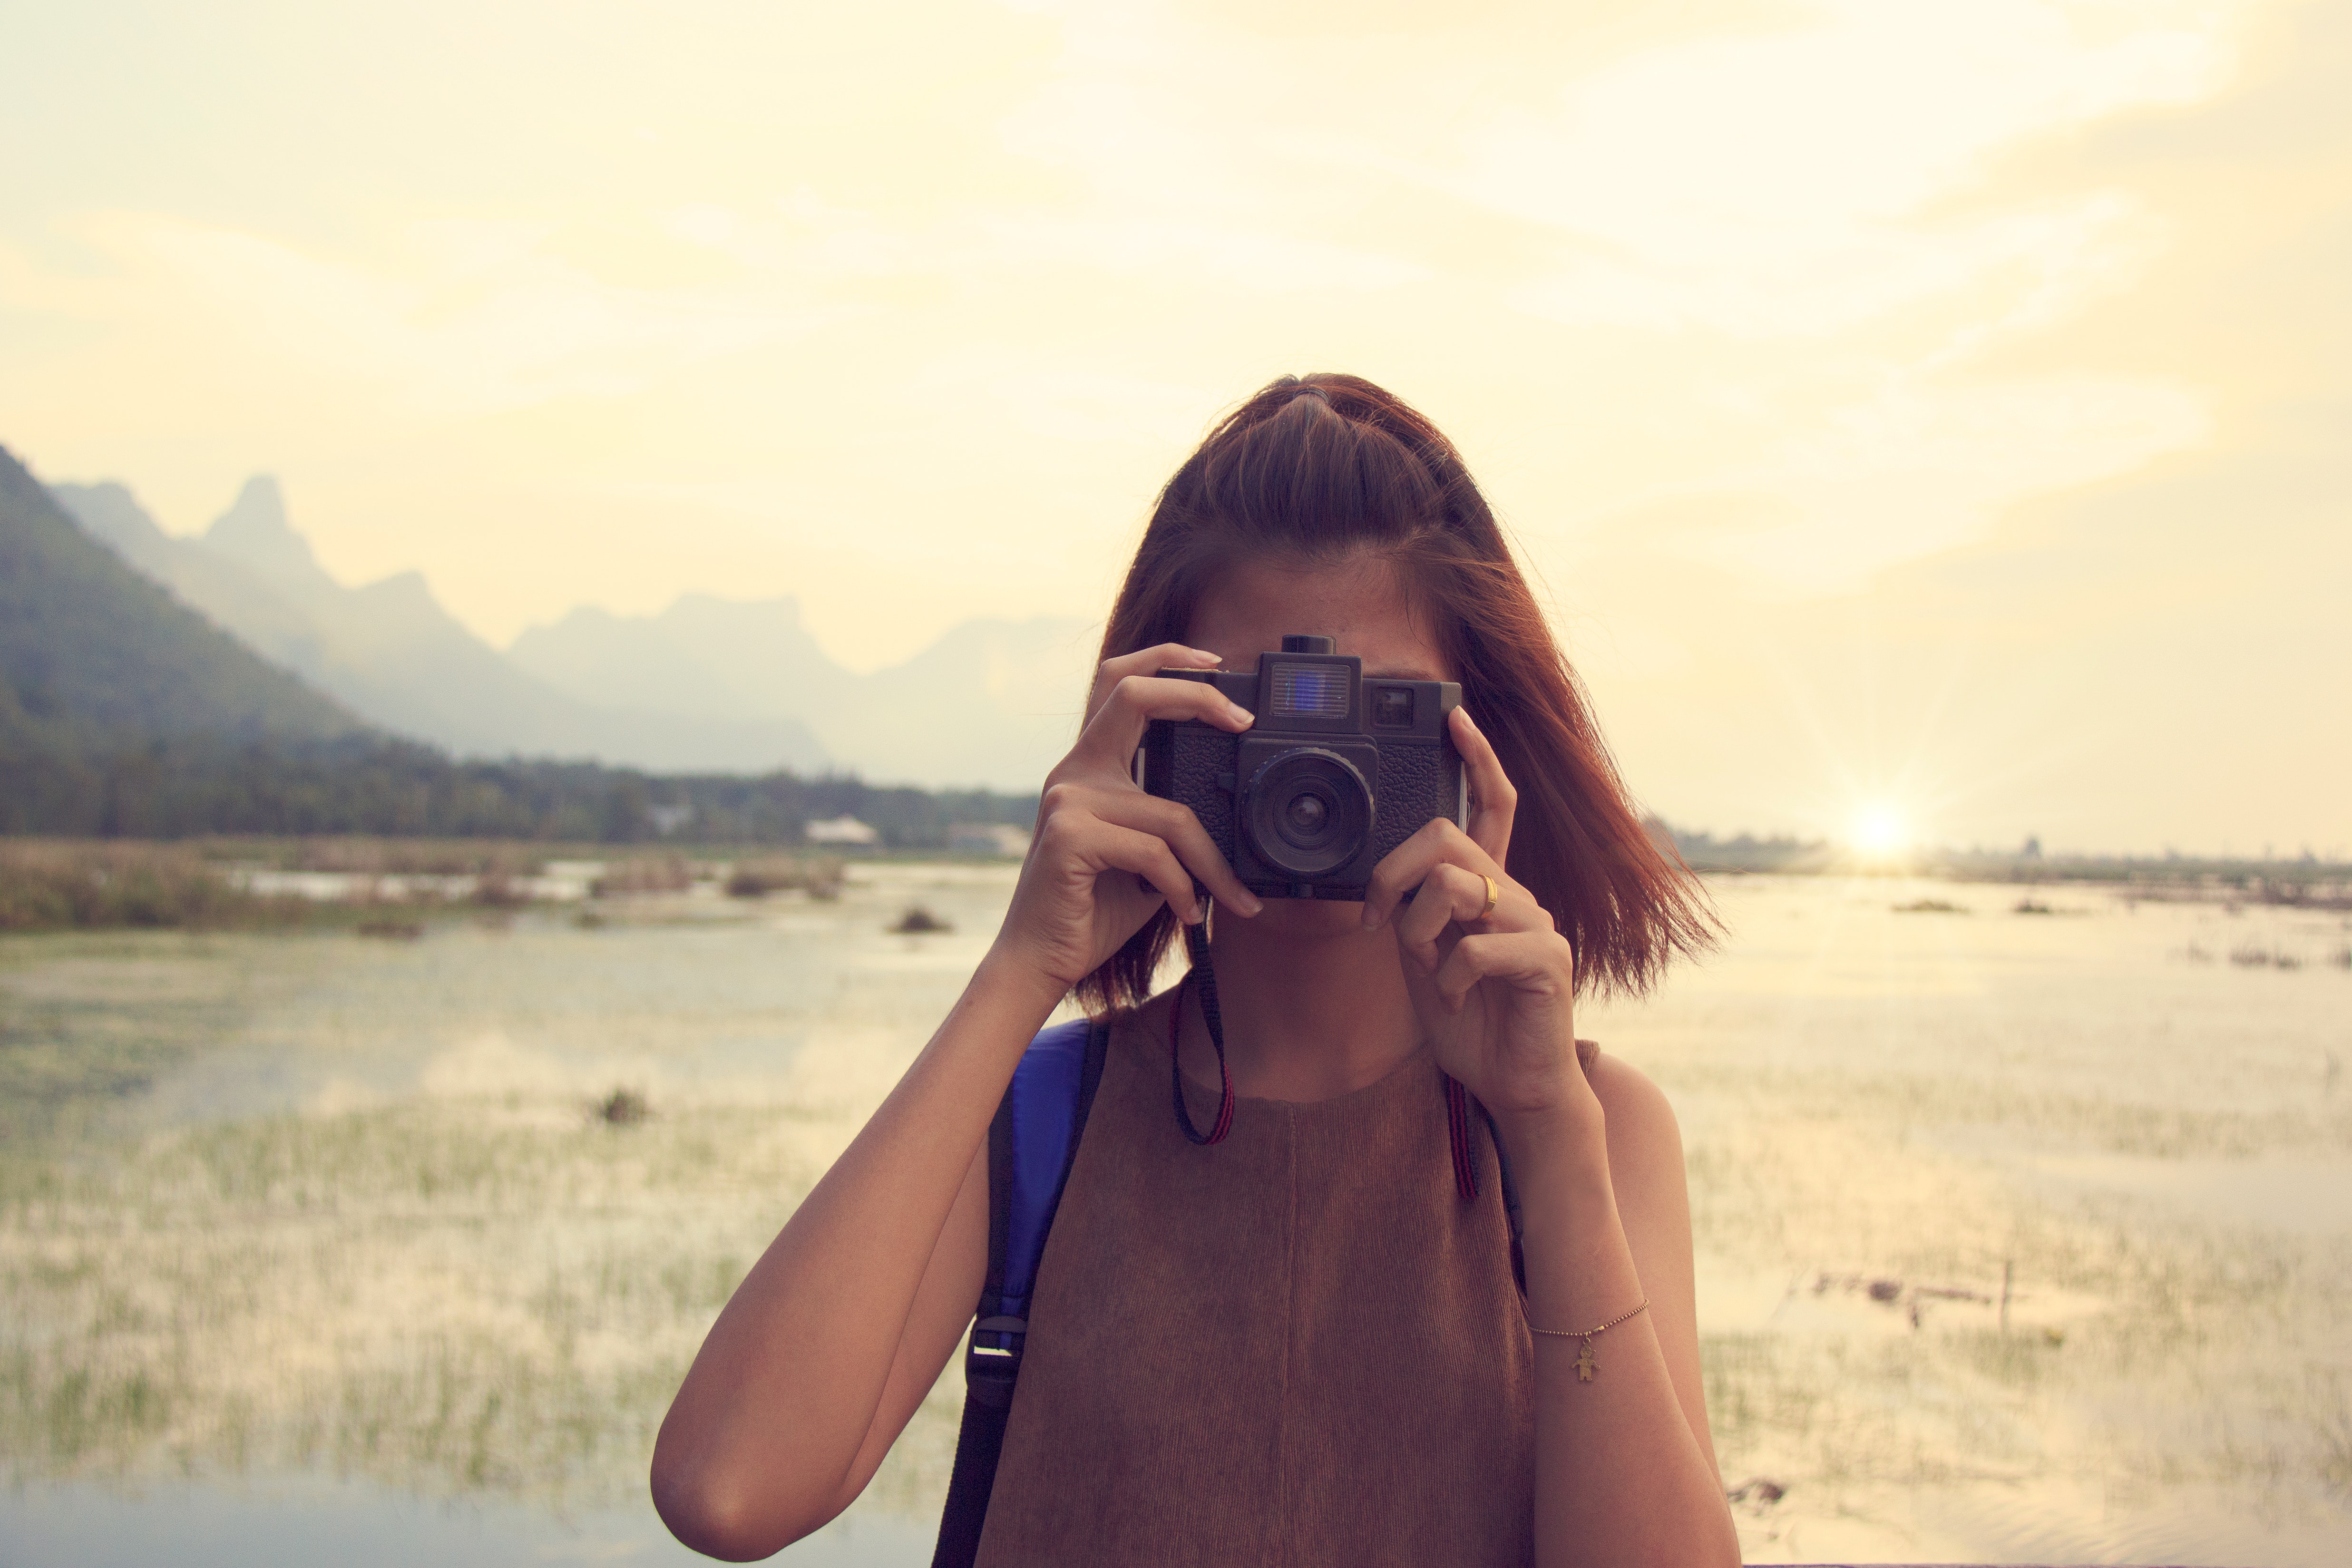
photograph, snapshot, sky, photography, summer, sunlight, long hair, vacation, travel, cameras optics, happy, brown hair, camera, portrait, glasses